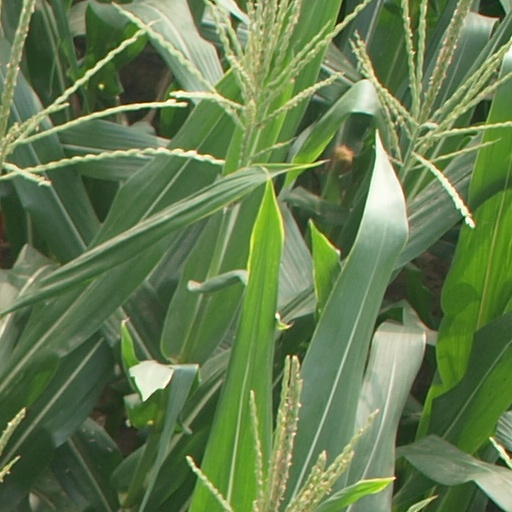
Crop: maize; corn